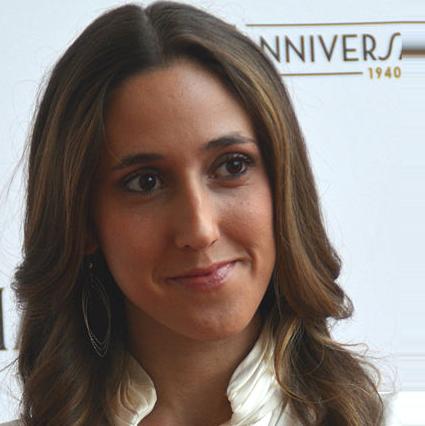
Age: 34